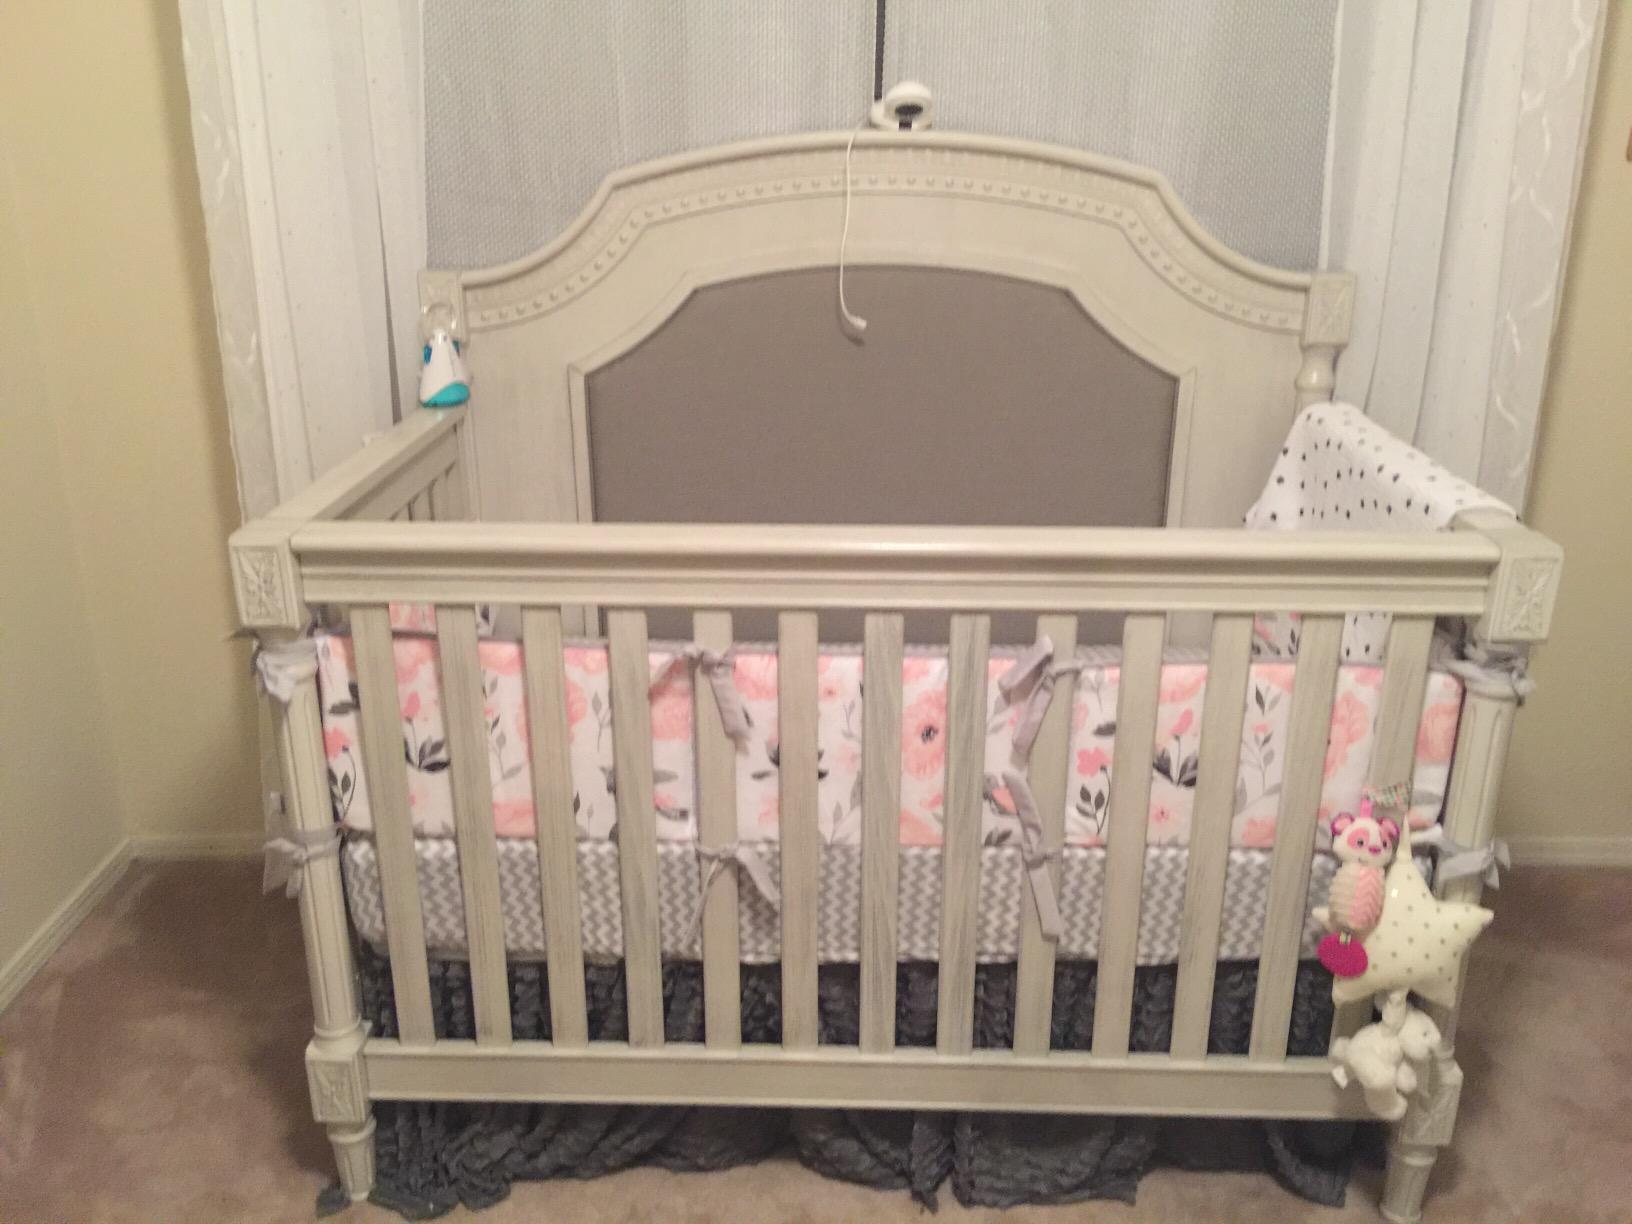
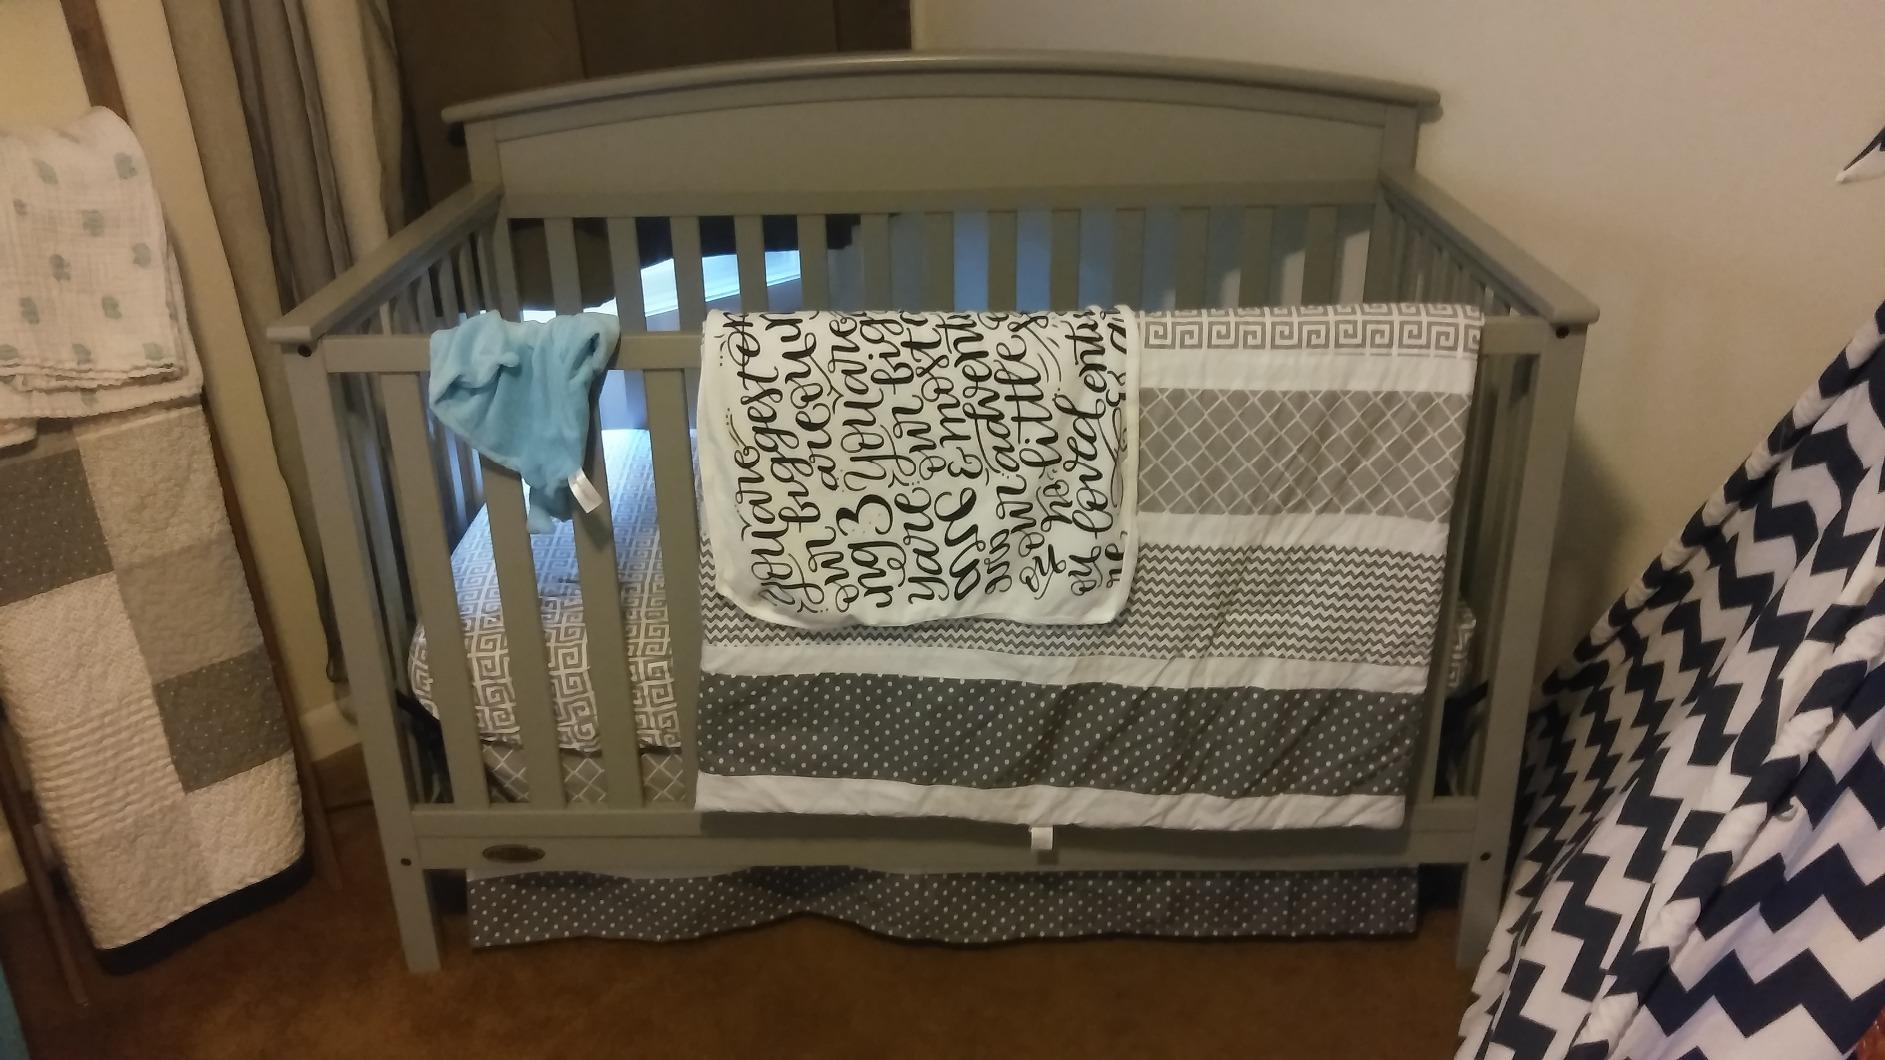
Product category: products_crib
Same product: no